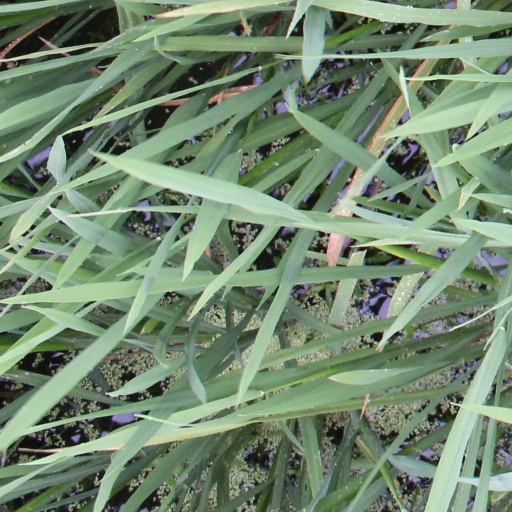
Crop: rice